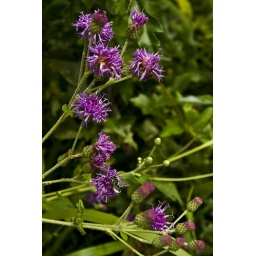
A small, white bee (or wasp, perhaps) was buzzing around these purple flowers